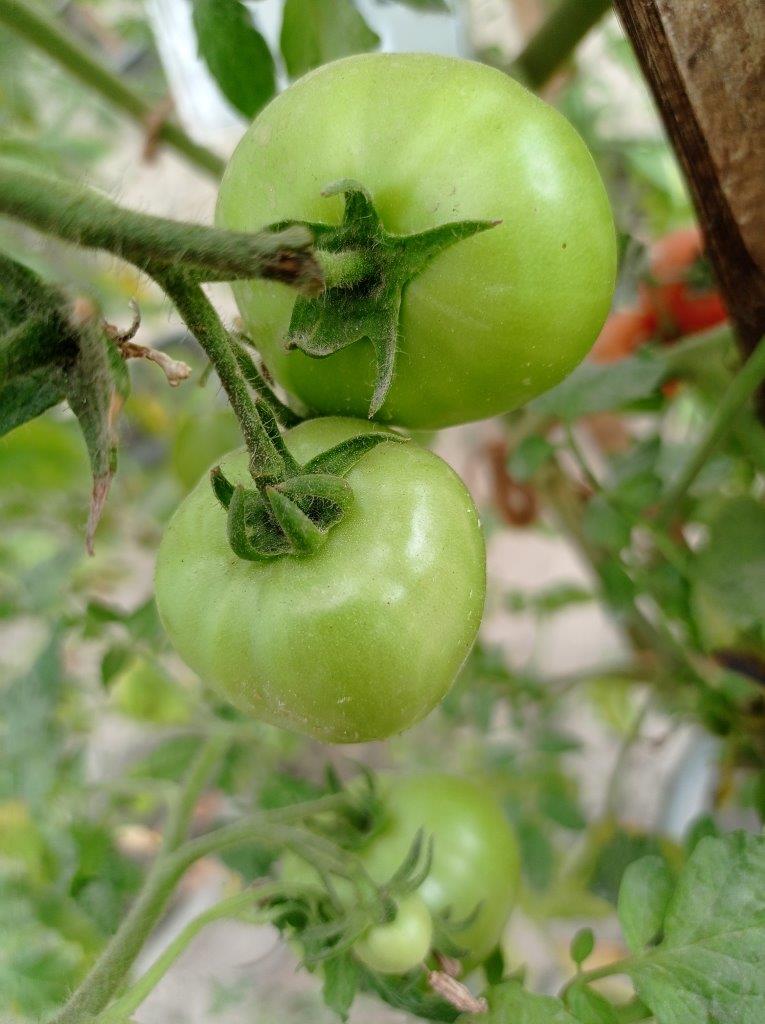
Maturity: Immature